Outflow (meteorology)

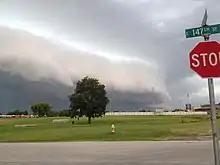
Outflow boundary that preceded a strong thunderstorm in Oklahoma

The "edge" of the outflow boundary can often be detected by Doppler radar (especially in clear air mode). Convergence occurs along the leading edge of the downdraft. Convergence of dust, aerosols, and bugs at the leading edge will lead to a higher clear air signature. Insects and arthropods are swept along by the prevailing winds, making them good indicators of the presence of outflow boundaries. The signature of the leading edge is also influenced by the density change between the cooler air from the downdraft and the warmer environmental air. This density boundary will increase the number of echo returns from the leading edge. Clouds and new thunderstorms also develop along the outflow's leading edge. This makes it possible to locate the outflow boundary when using precipitation mode on a weather radar. Also, it makes outflow boundaries findable within visible satellite imagery as a thin line of cumuliform clouds which is known as an arcus, or arc, cloud. The image to the right depicts a particularly strong outflow boundary ahead of a line of storms. Often, the outflow boundary will bow in the direction it is moving the quickest.